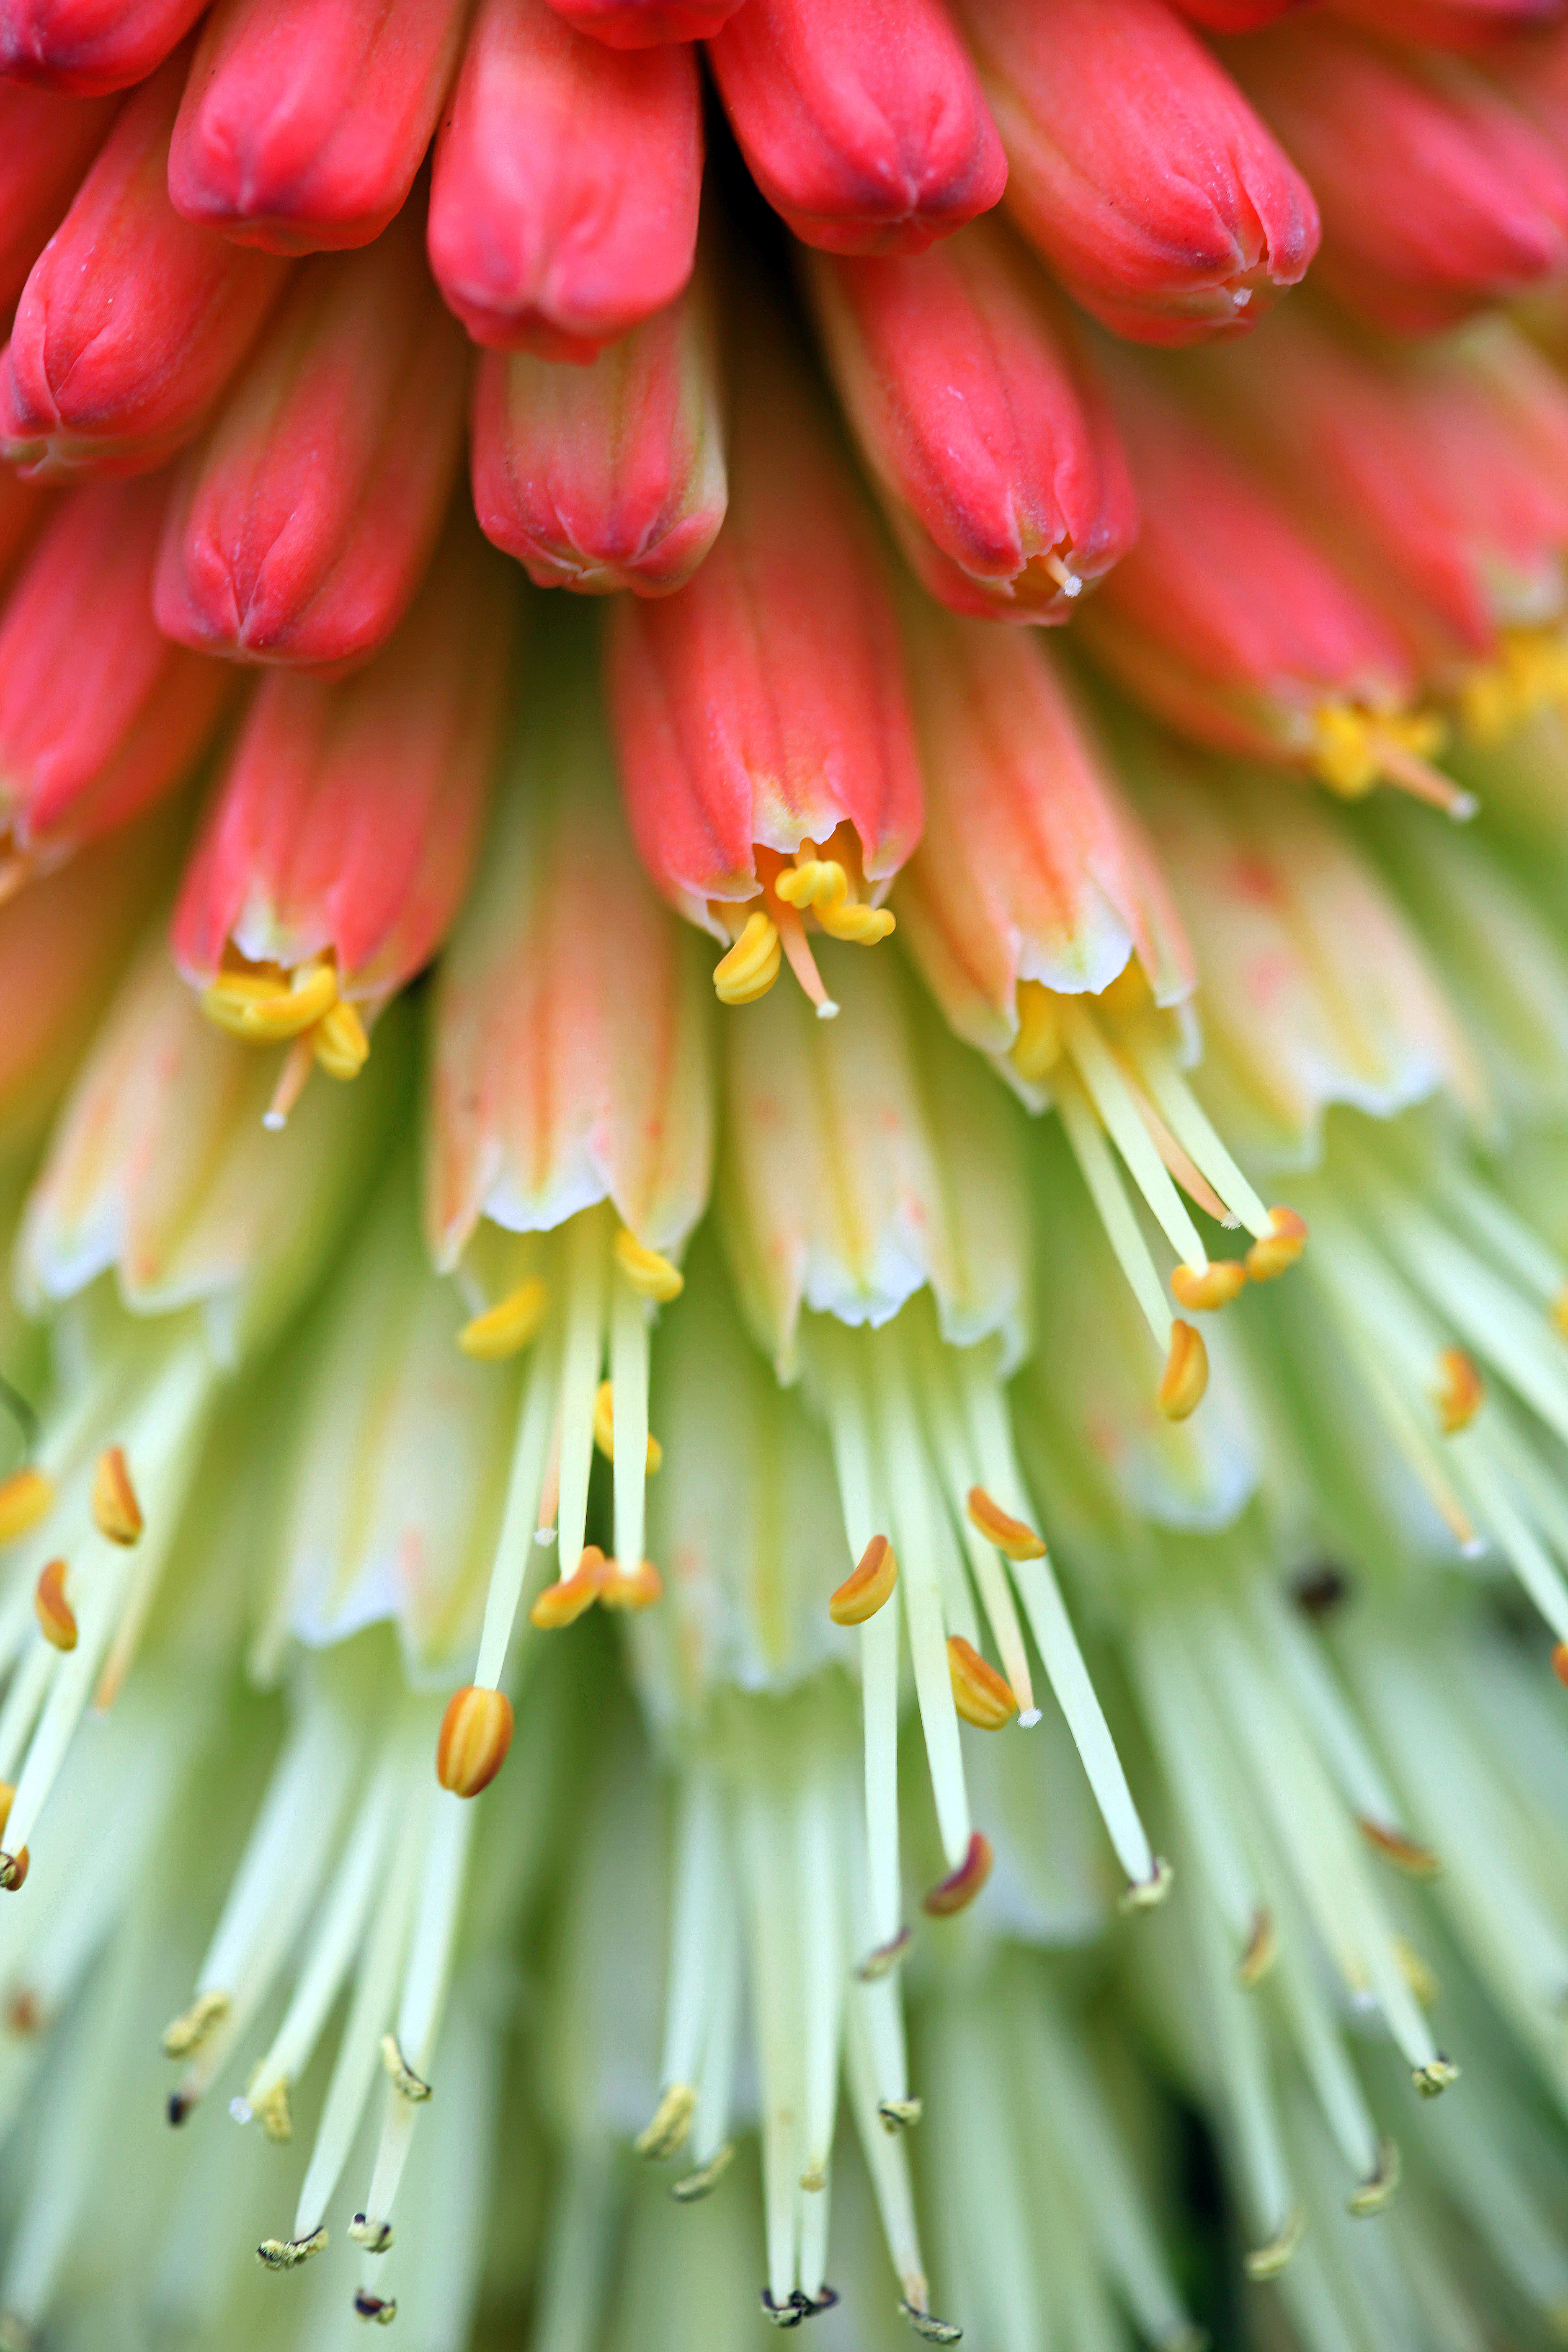
blossom, plant, flower, petal, bloom, floral, green, red, macro, canon, botany, flora, close up, eos, hot, mark, ii, 5d, ian, sane, poker, macro photography, flowering plant, plant stem, land plant